Old Dominion Monarchs men's basketball

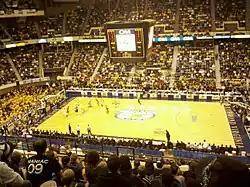
ODU vs VCU in the 2011 CAA Finals

"The NCAA began seeding the tournament with the 1979 NCAA tournament."